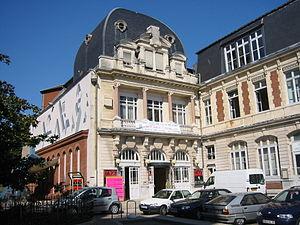
Besançon-les-Bains était un établissement thermal de Besançon au XIXᵉ siècle.